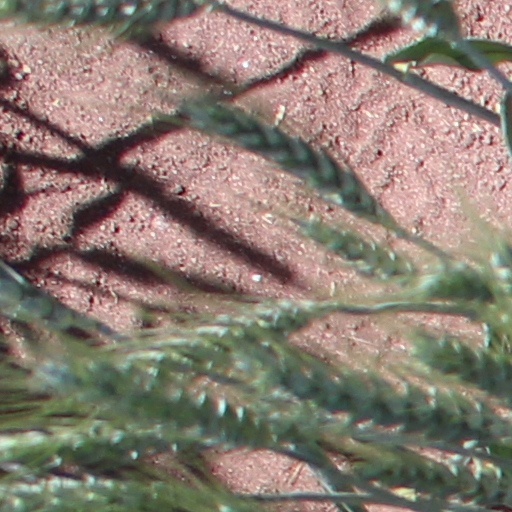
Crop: wheat